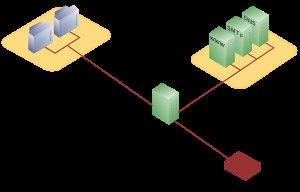
Un pare-feu est un logiciel et/ou un matériel permettant de faire respecter la politique de sécurité du réseau, celle-ci définissant quels sont les types de communications autorisés sur ce réseau informatique. Il surveille et contrôle les applications et les flux de données.